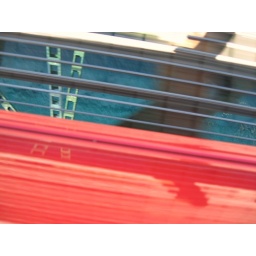
Driving back over the bridge, view out the car window looking through the open bridge grate (road)